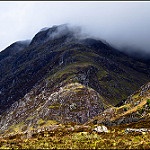
Scene: Outdoor